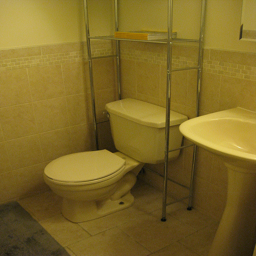
This shelving rack above the toilet is a perfect example of space saving
A toilet basin with a closed lid and a sink next to it
A small dingy looking rest room with a metal shelf.
A view of a restroom toilet and a sink.
A white toilet sits beneath a rack in the bathroom.